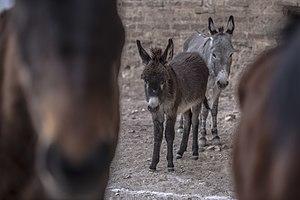
L'Âne commun, appelé plus communément «